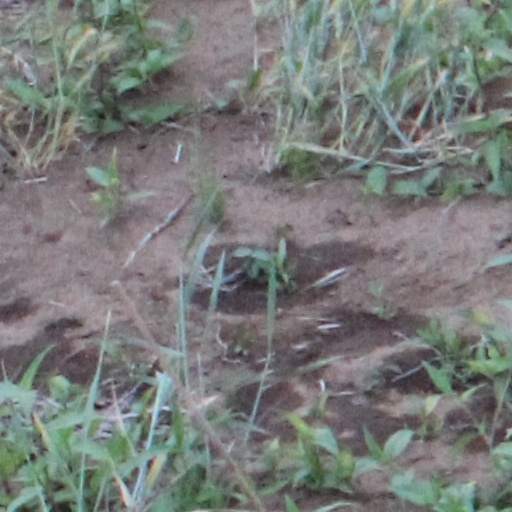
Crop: wheat